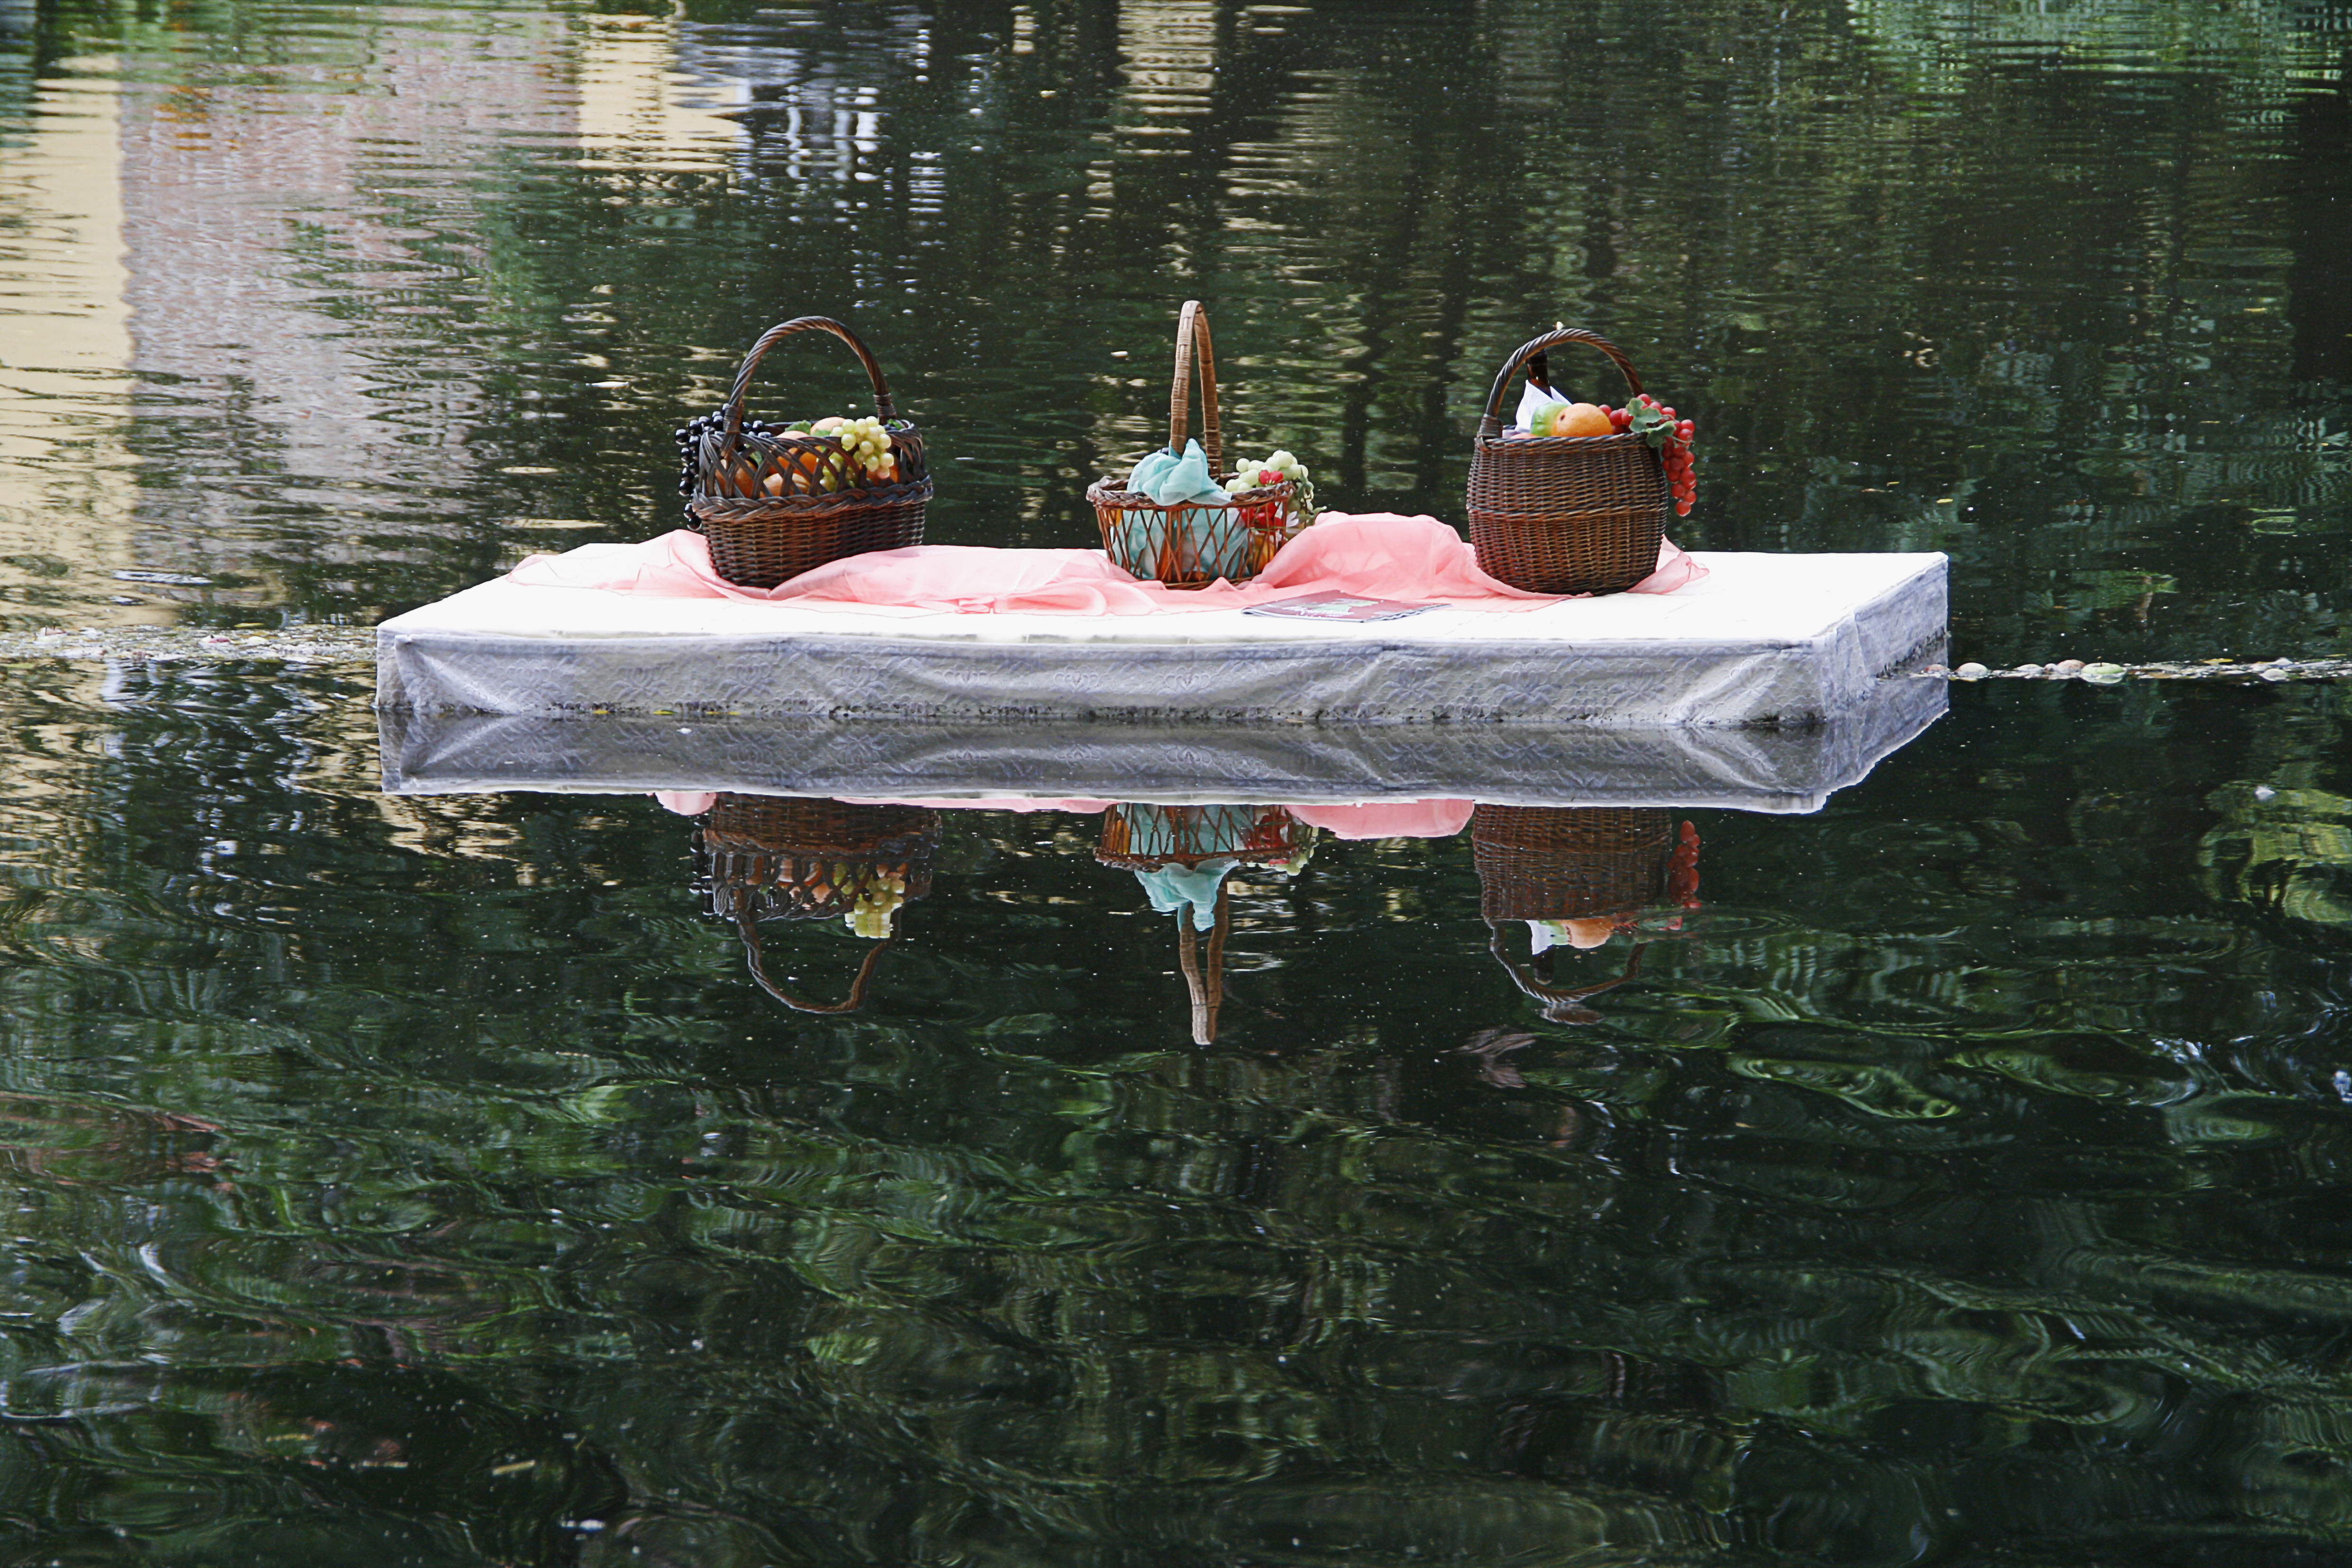
summer, nature, park, water, art objects, fantasy, picnic, fruits, reflection